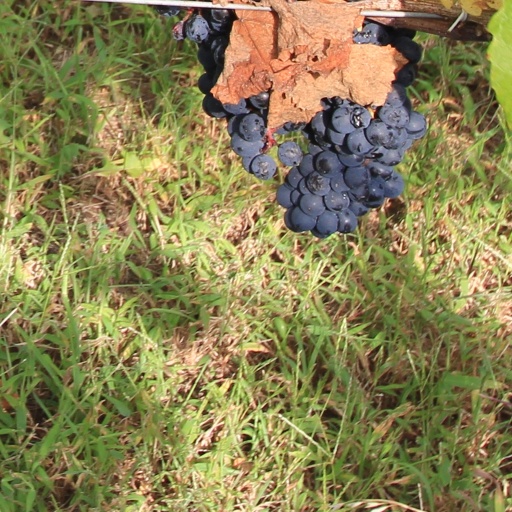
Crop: grape